Free Senior High School

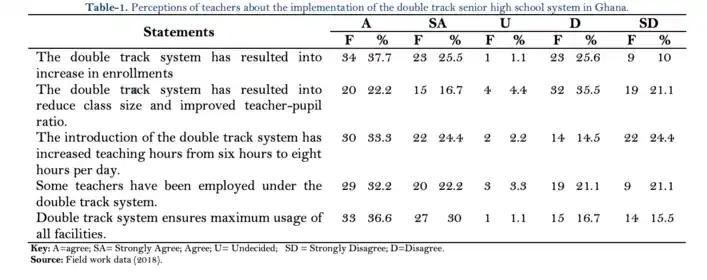

To minimize the spread of the SARS-CoV2 virus, the Ministry of Education (MoE) developed a closure and return to schools plan following the executive order of President Nana Kufo Addo, which ordered schools at all levels to close on 20 March 2020. Initially some SHS3 students were to be allowed to continue preparing for their West African Senior School Certificate Examination, but shortly after all schools were closed entirely. In addition the MoE ordered that, only the second year high school students should return to school to complete their second semester academic year, starting from 5 October 2020. A number of strategies were implemented to sustain education across levels despite closures, including lessons that were broadcast via television and radio segments across Ghana, as well as the development of some limited distance or e-learning platforms.